Executive Council of the Irish Free State

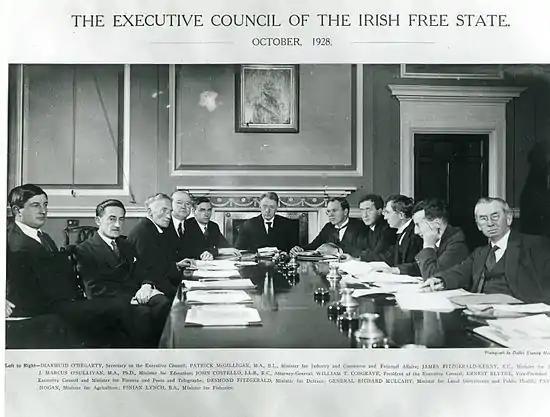
Executive Council of the Irish Free State pictured in 1928.

The Executive Council was the cabinet and executive branch of government of the 1922–1937 Irish Free State. Formally, executive power was vested in the Governor-General on behalf of the King. In practice, however, it was the Council that governed, since the Governor-General was (with few exceptions) bound to act on its advice. The Executive Council included a prime minister called the President of the Executive Council and a deputy prime minister called the vice-president. A member of the council was called an executive minister, as distinct from an extern minister who had charge of a department without being in the council.